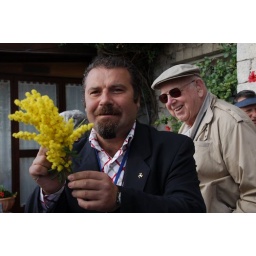
March 8th is women's day in Sicily and the yellow mimosa flower is given to the women in your life.